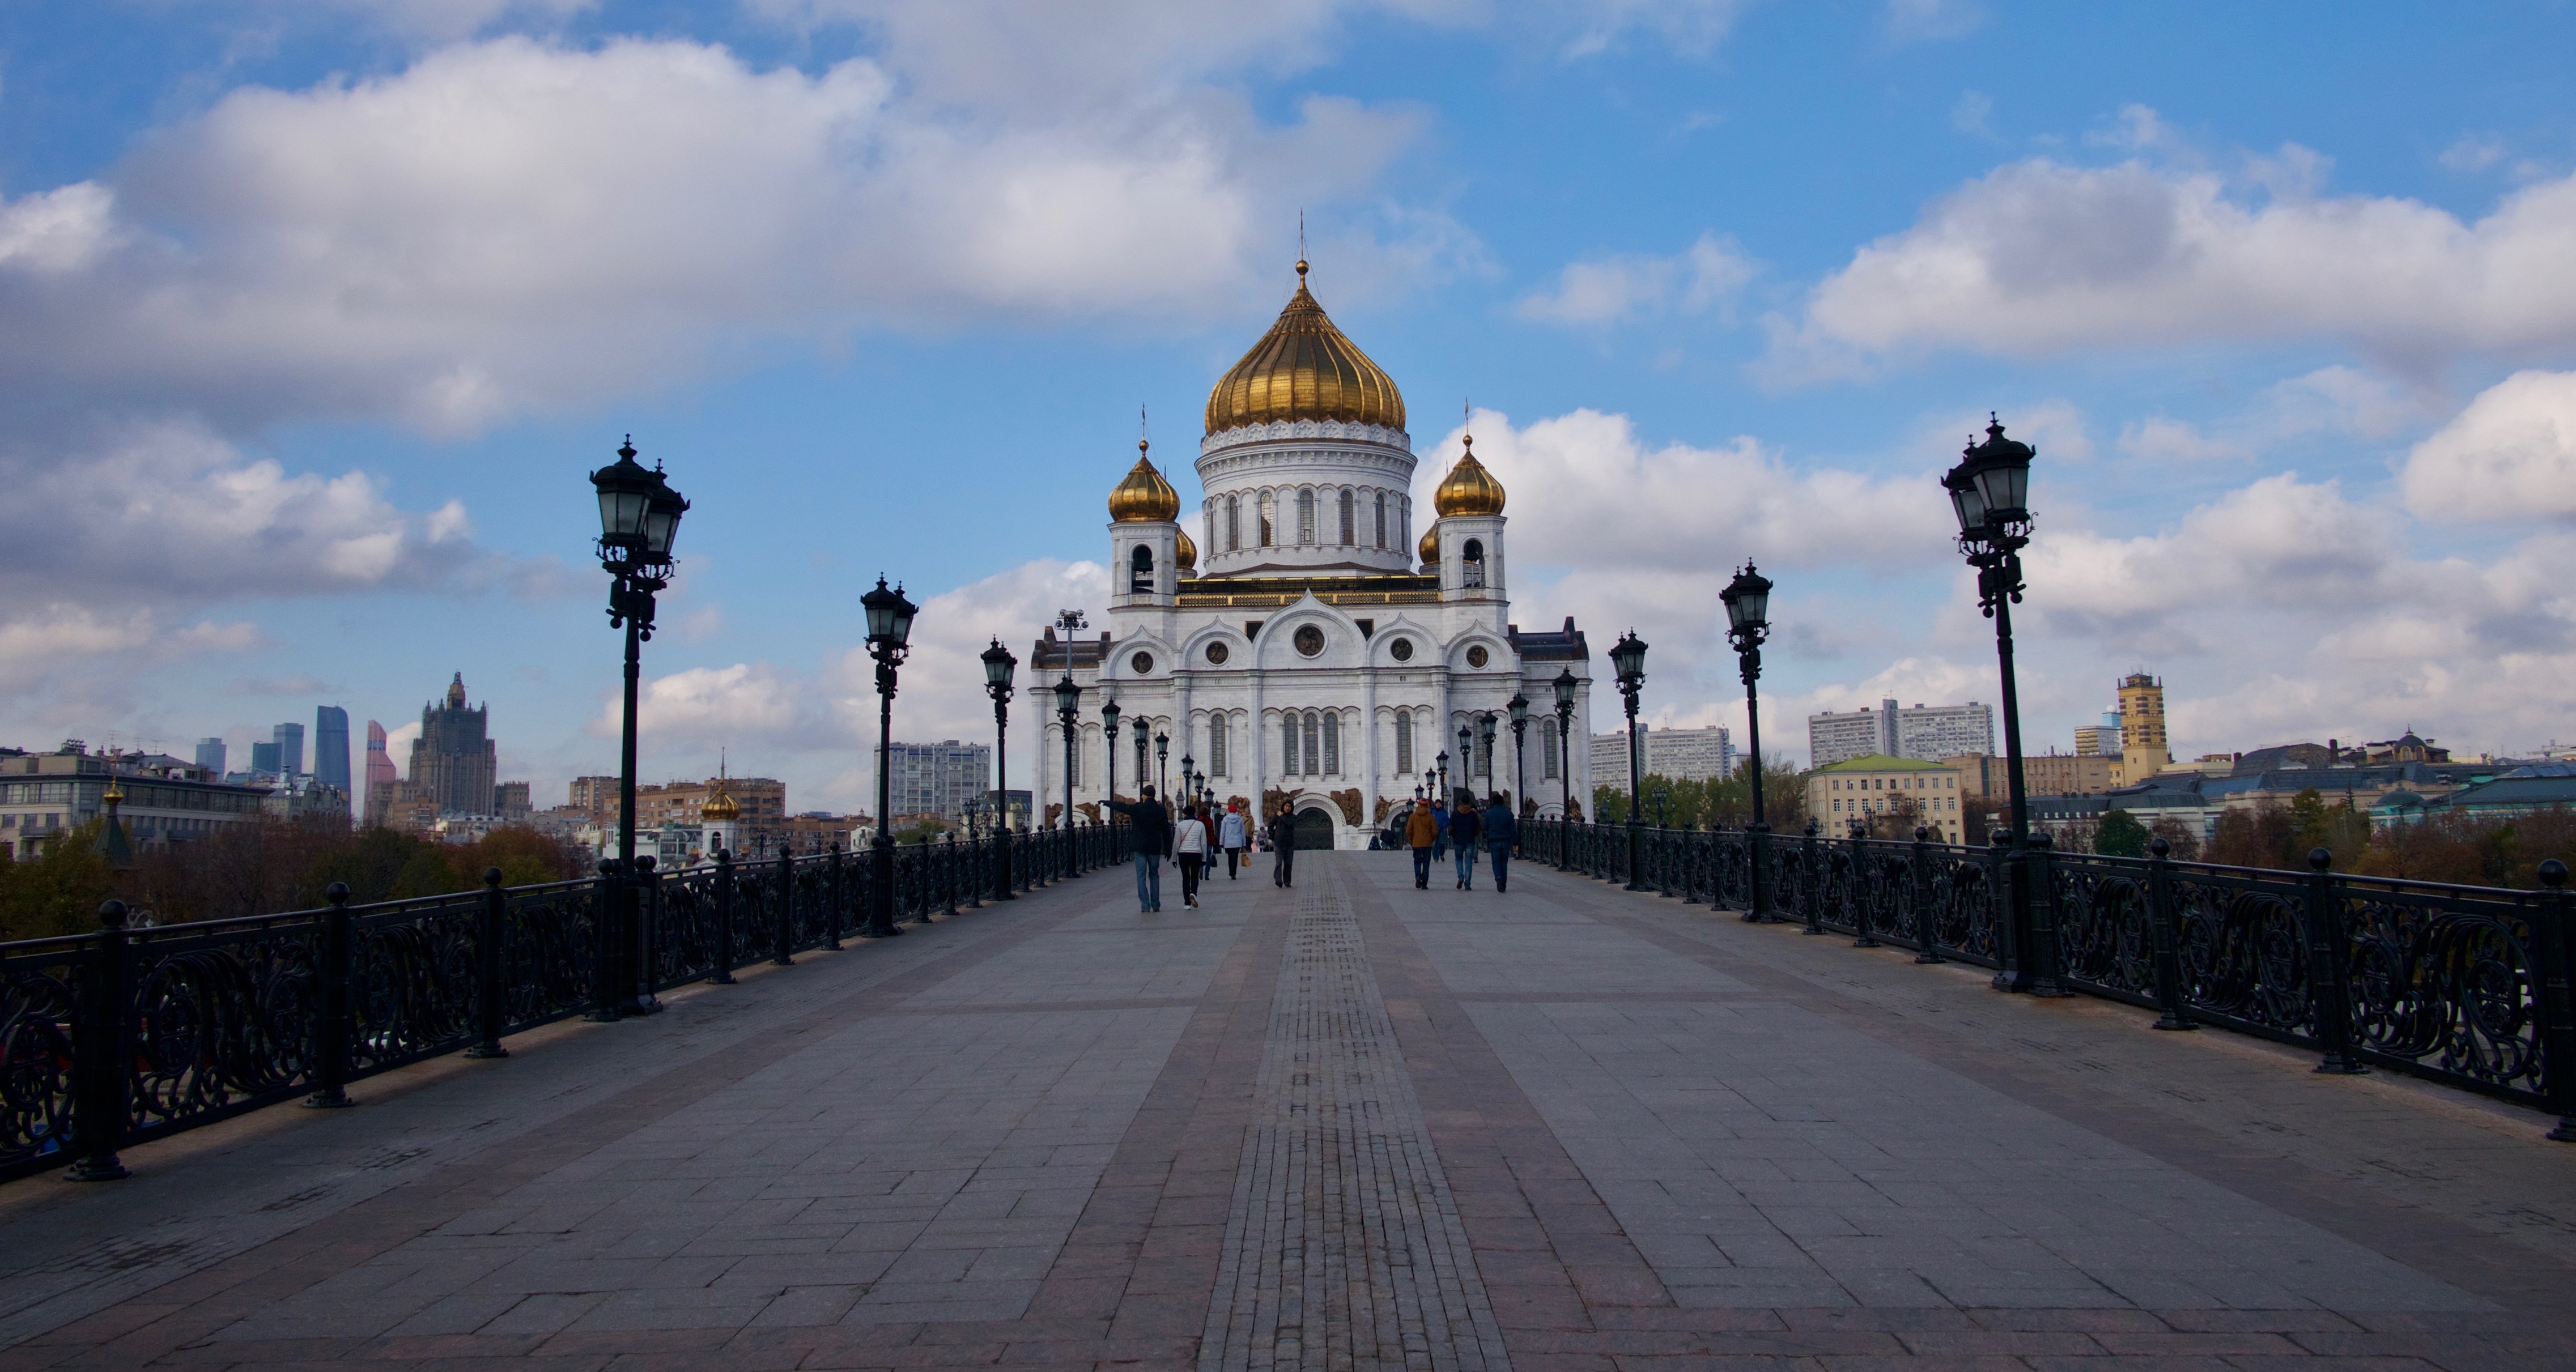
town, palace, city, walkway, cityscape, downtown, evening, tower, landmark, church, cathedral, tourism, place of worship, town square, urban area